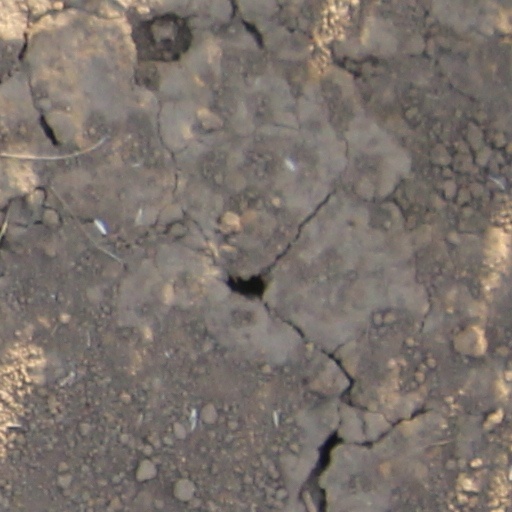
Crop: wheat